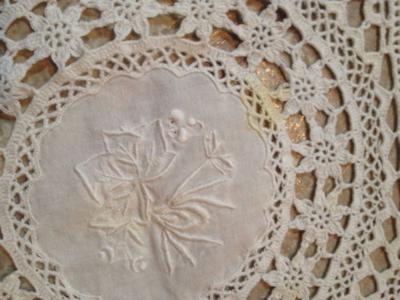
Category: table